Biała Podlaska

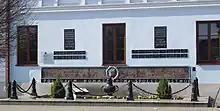
Memorial at the site of public executions of Poles carried out by the Germans in November 1943

The prosperity period ended with the Swedish invasion in 1655. Then Biała Podlaska was attacked by Cossacks and Rákóczi armies. The town was significantly destroyed; however, thanks to Michał Kazimierz Radziwiłł and his wife Katarzyna Sobieska, it was rebuilt. In 1670, Michał Kazimierz Radziwiłł gives Biała Podlaska town rights and the coat of arms, which depicts archangel Michael standing on a dragon.